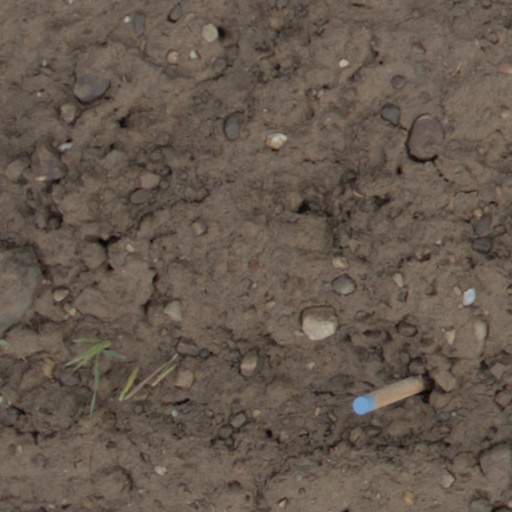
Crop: wheat